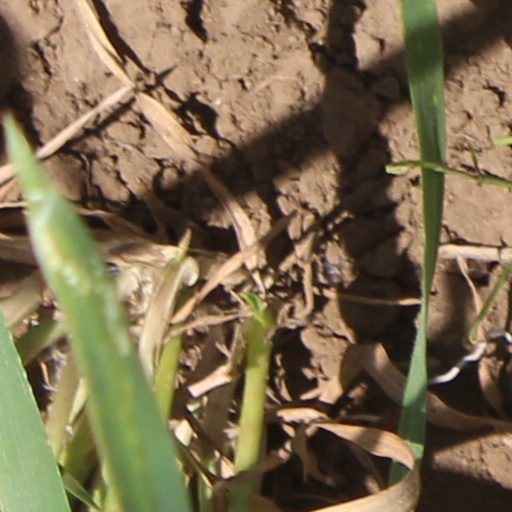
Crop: wheat